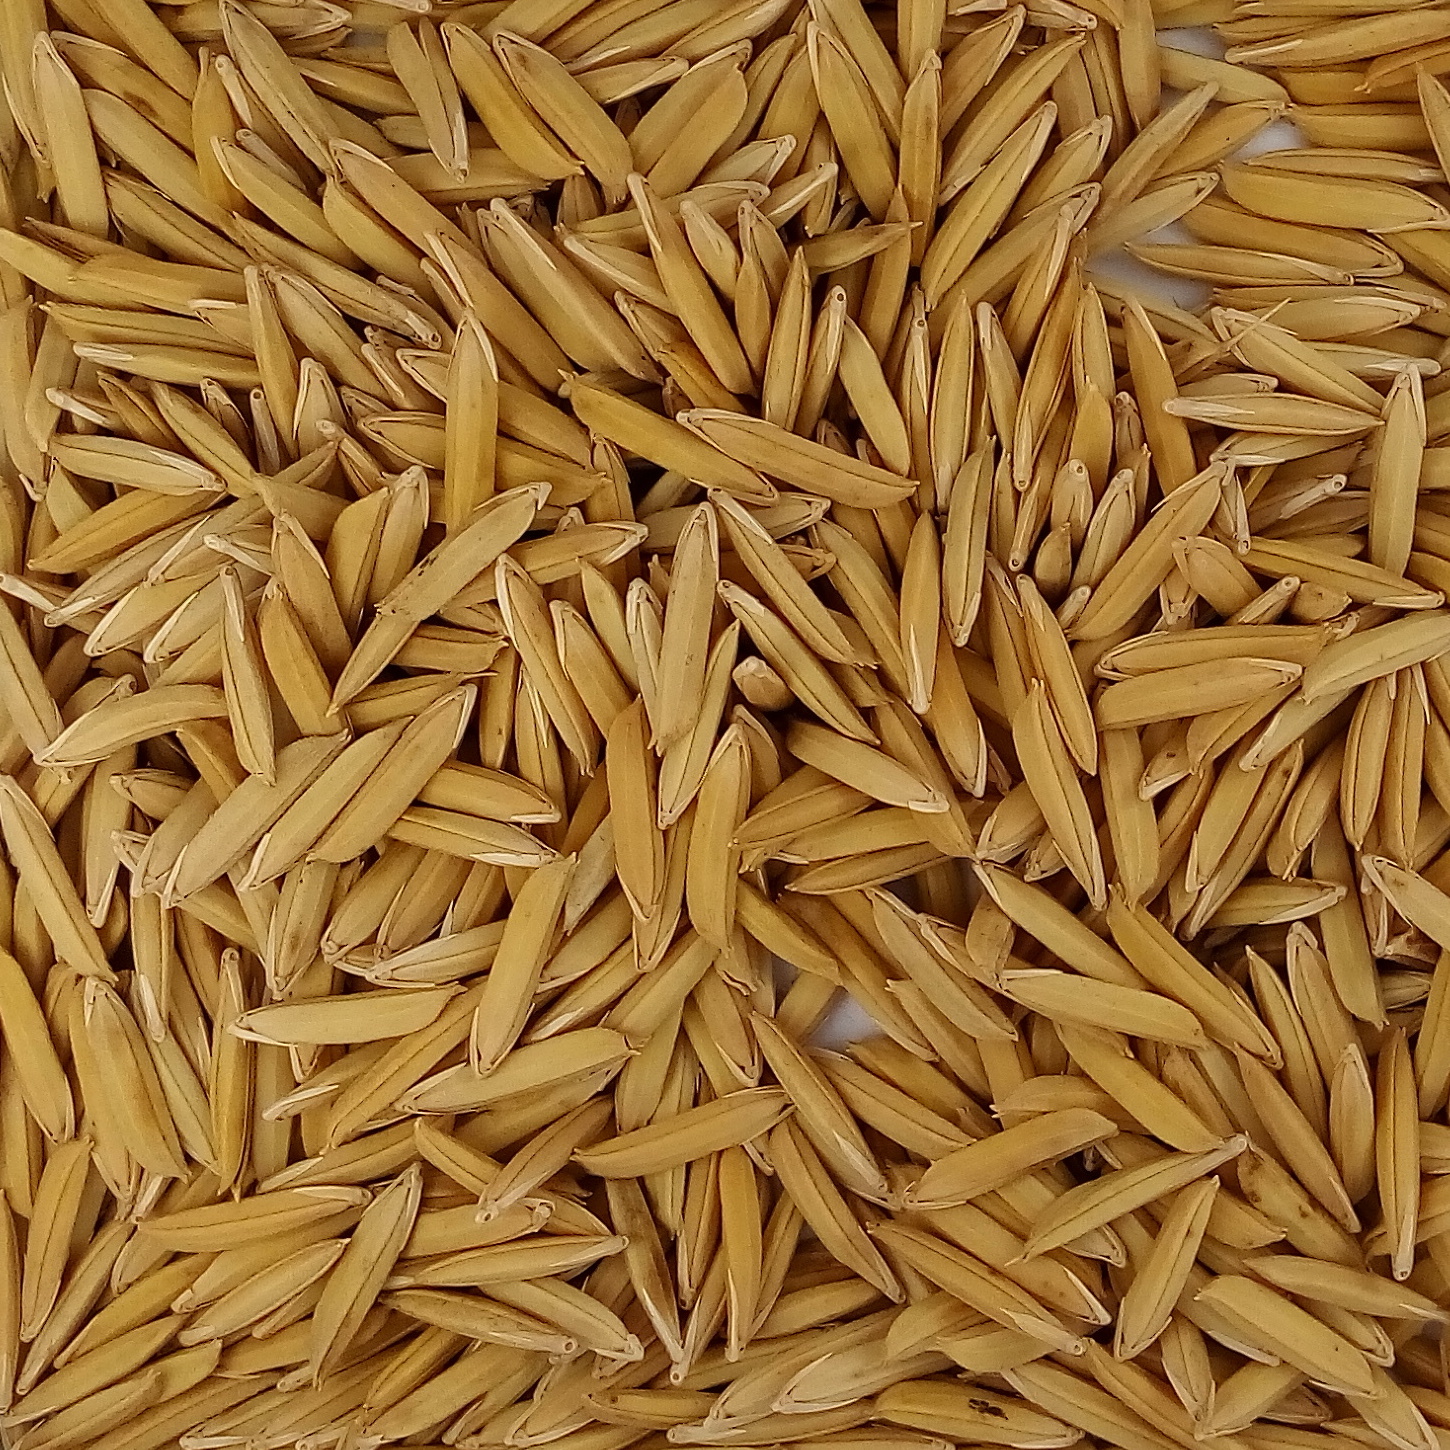
Rice seed variety: 1718